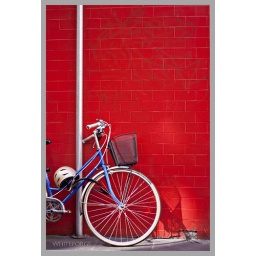
Blue bike against a red wall on Flinders street in Melbourne.